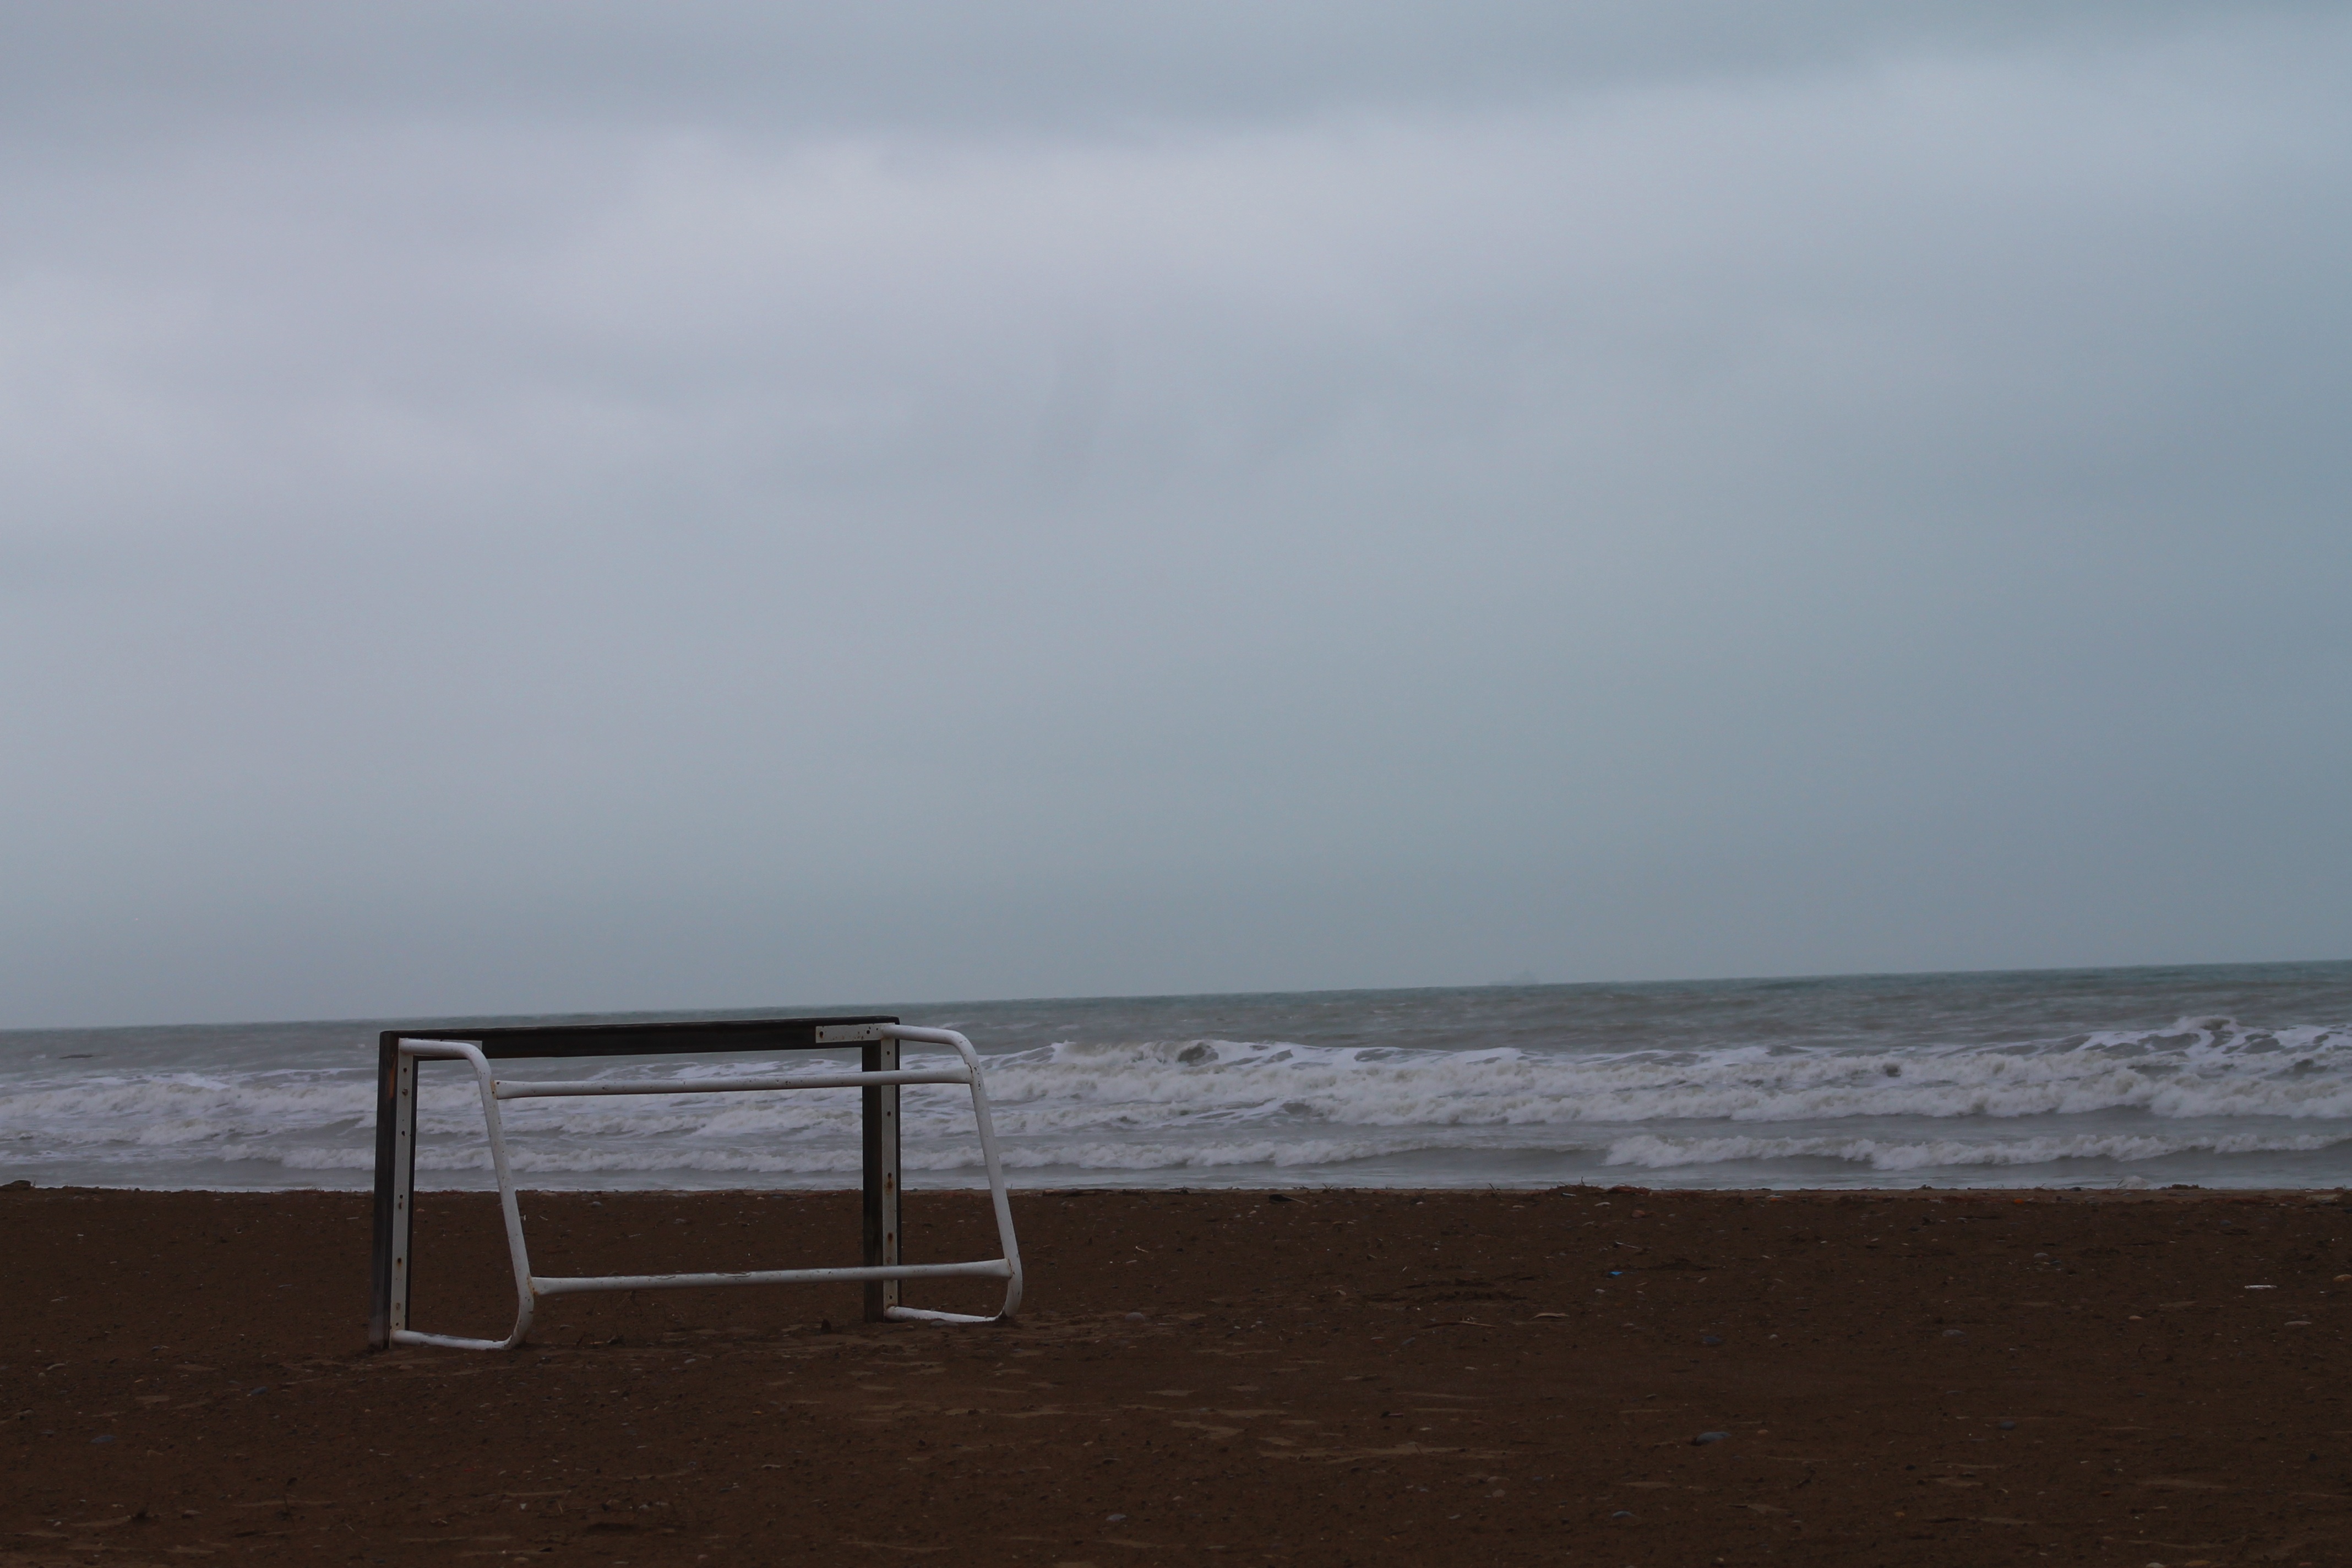
beach, sea, coast, sand, ocean, horizon, winter, cloud, sky, morning, shore, wave, wind, bay, body of water, sand beach, atmospheric phenomenon, wind wave, porter beach